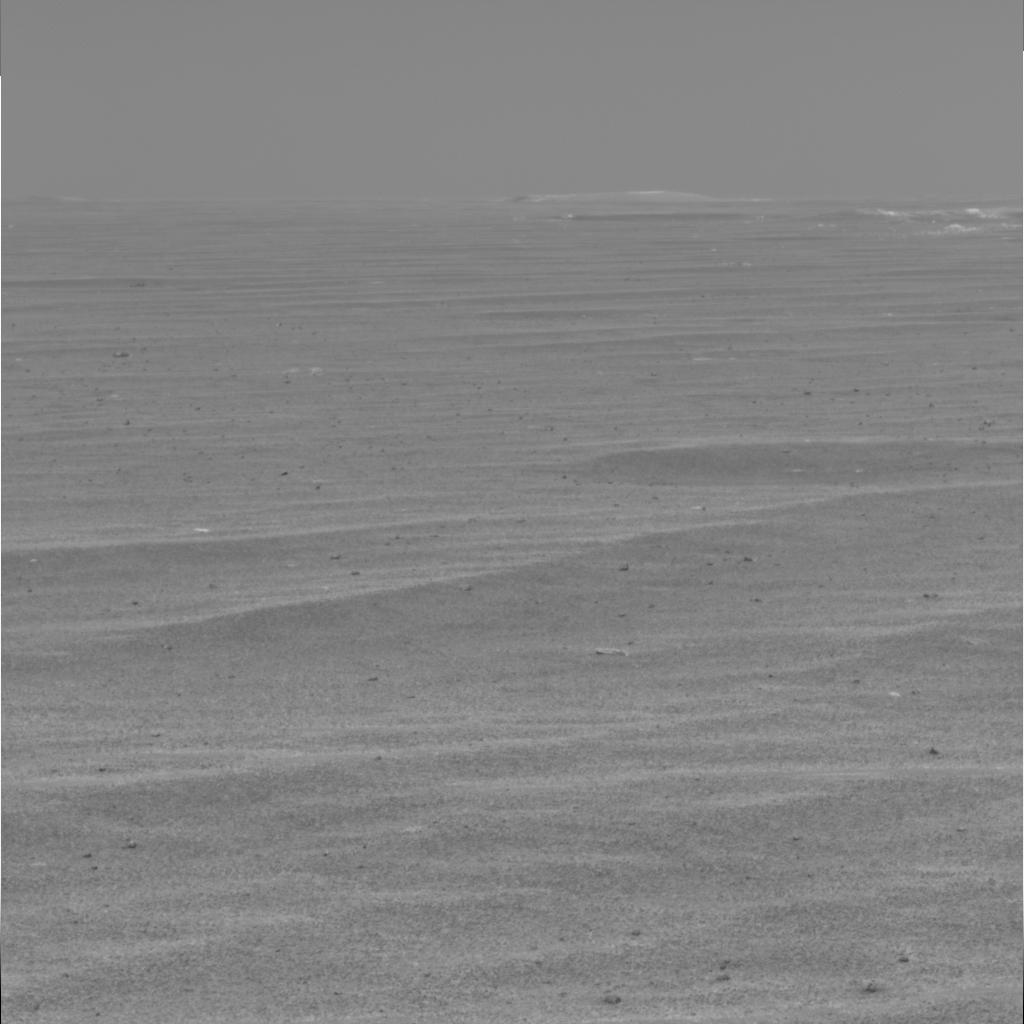
Surface features visible: Rocks (Misc), Dunes/Ripples, Soil, Distant Vista, Sky